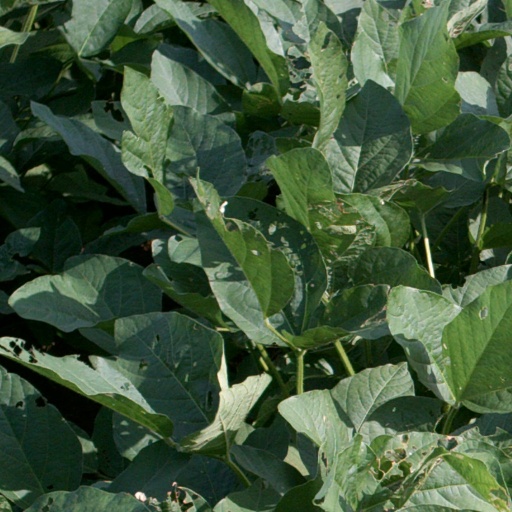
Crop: soybean